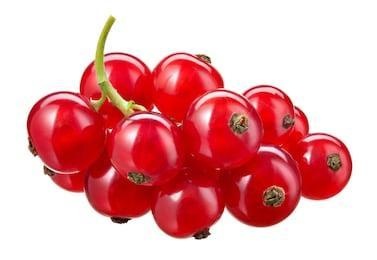
Label: redcurrant